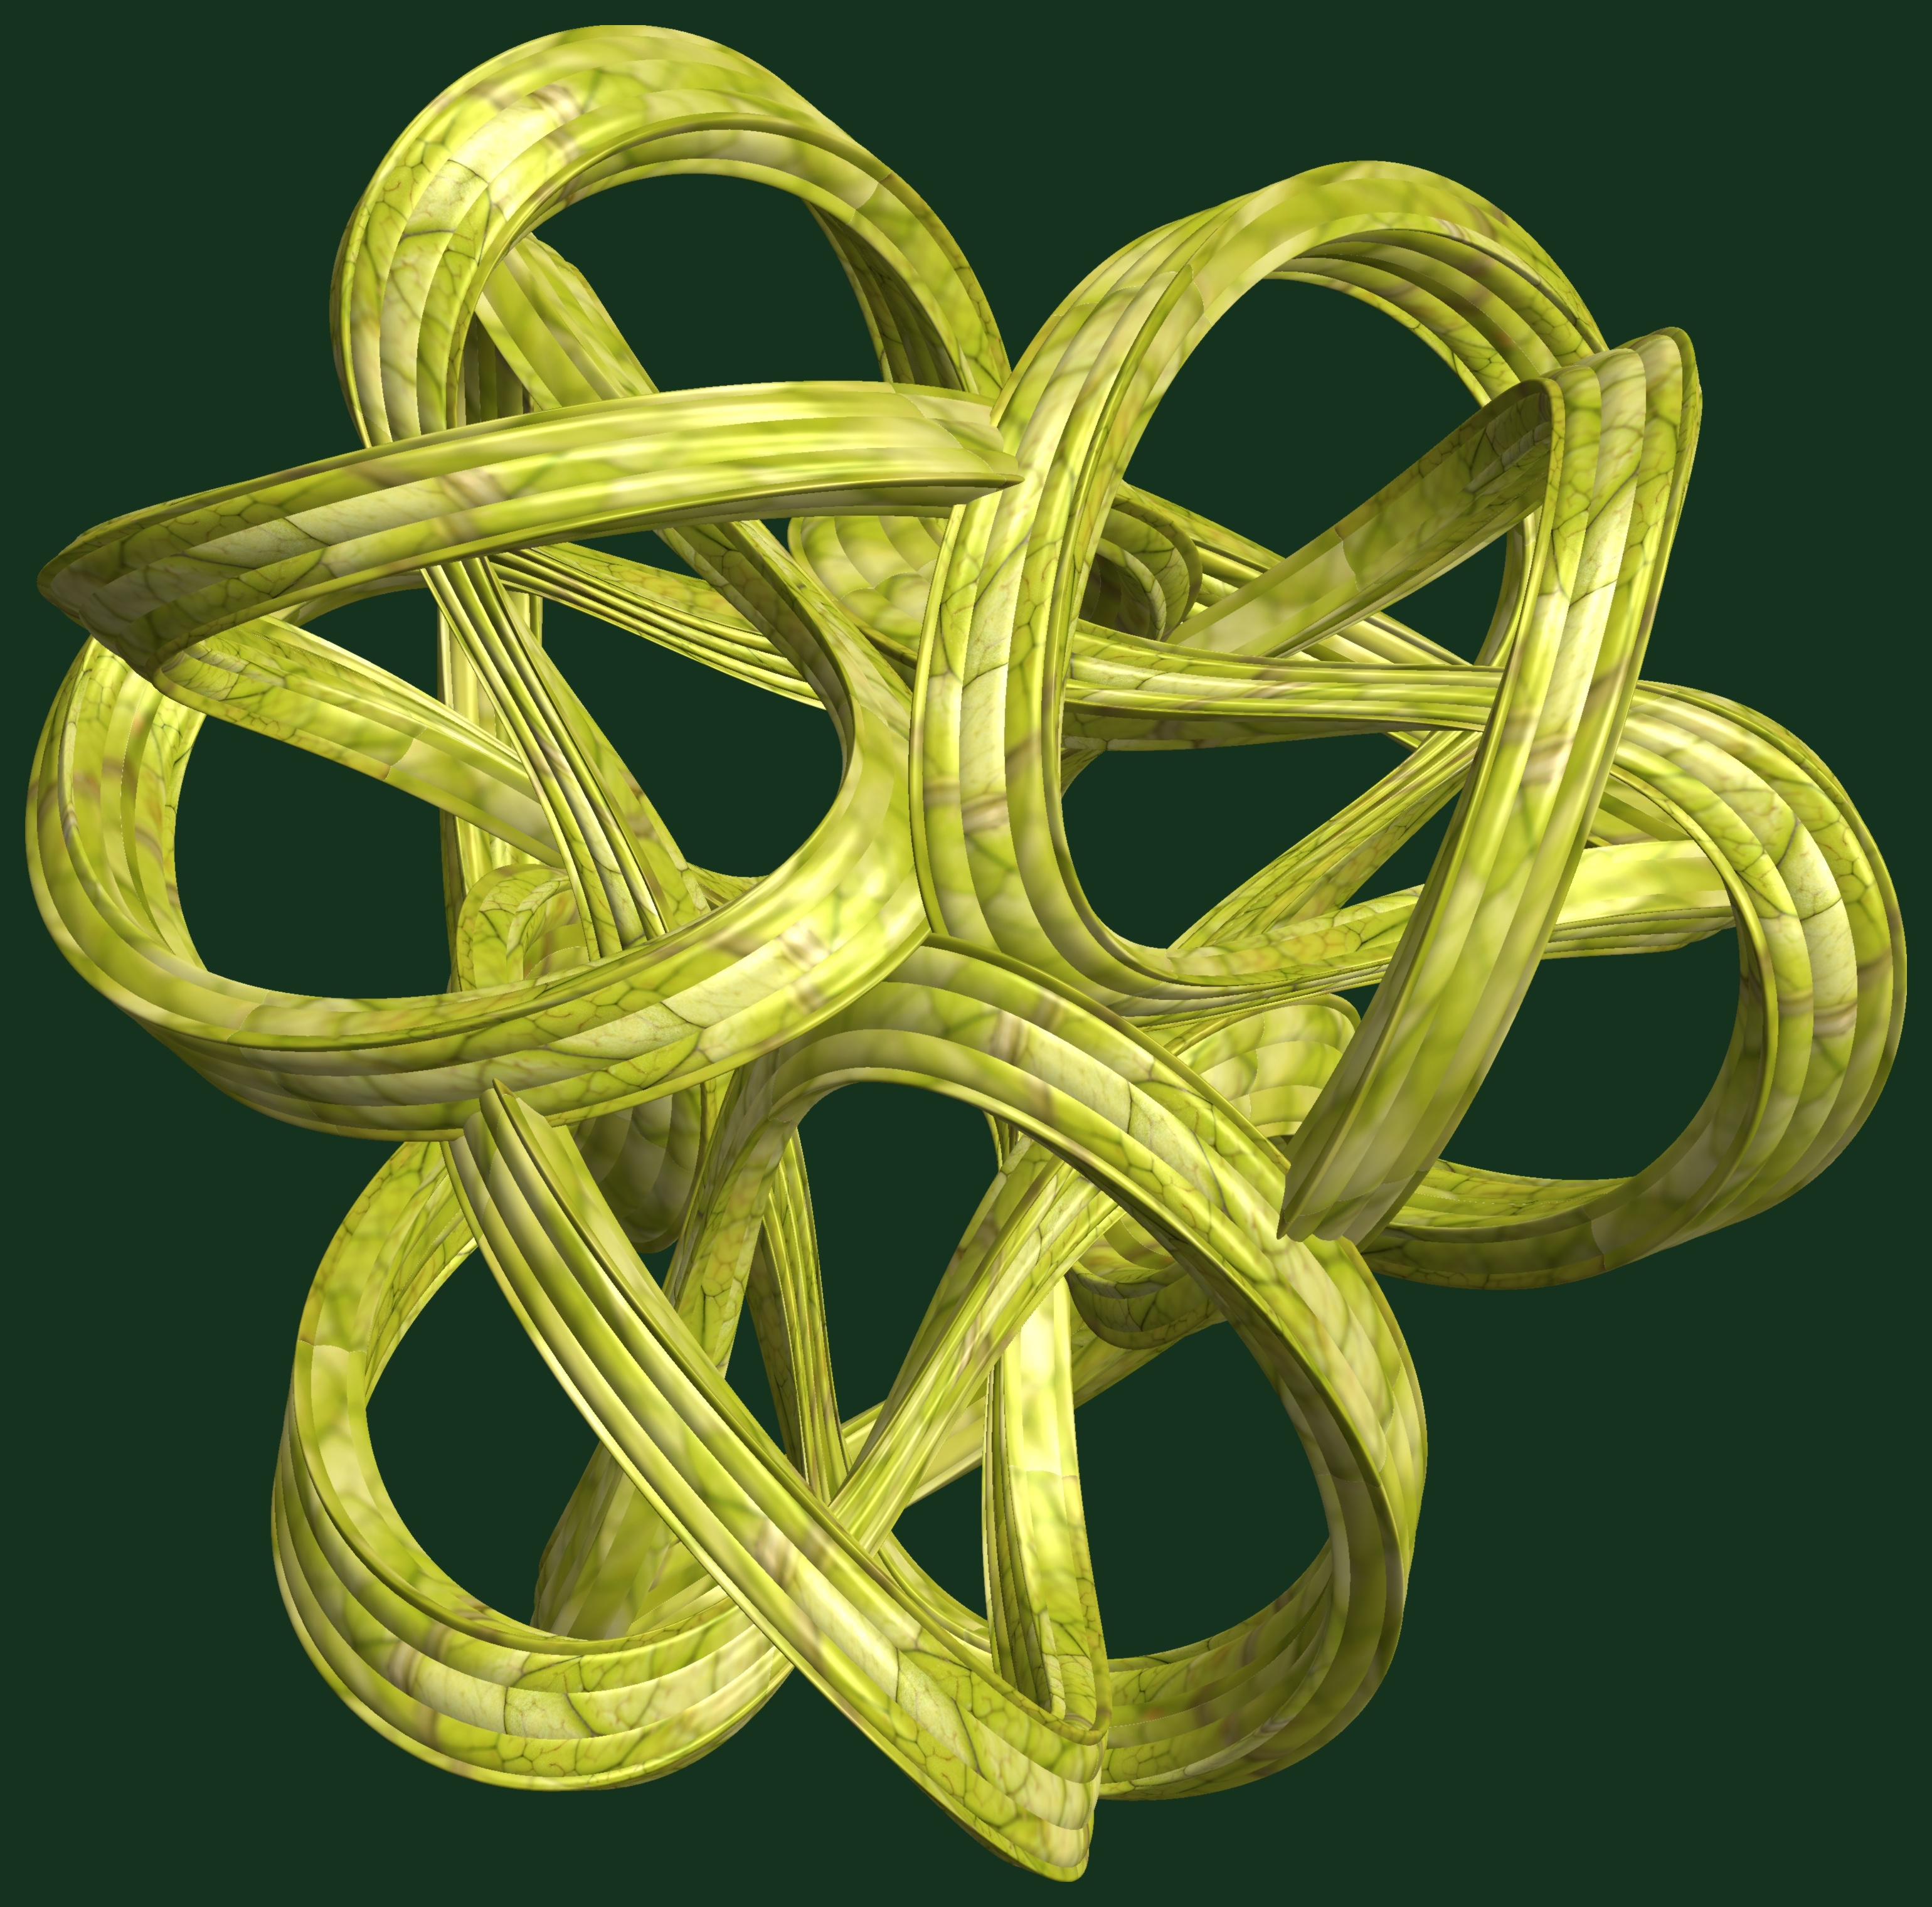
structure, wheel, texture, ring, pattern, green, symbol, yellow, circle, jewellery, font, design, brass, symmetry, 3d, graphic, rings, knot, torus, mathematica, cg, parametricplot3d, code, program, algorithm, abstruct, mapping, fashion accessory